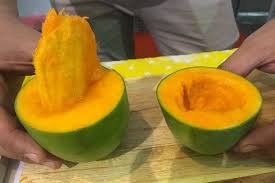
Label: Mango